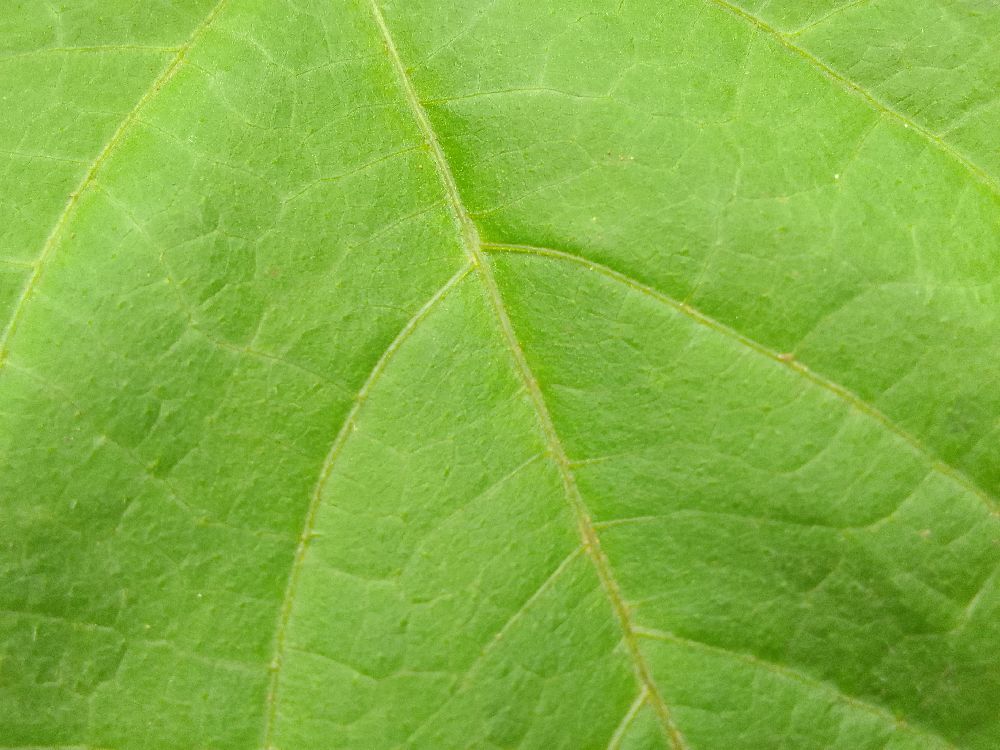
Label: healthy